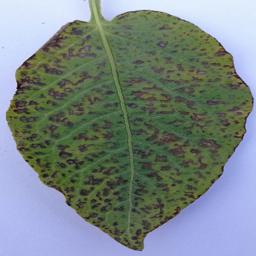
Etiqueta: Tizon_Temprano